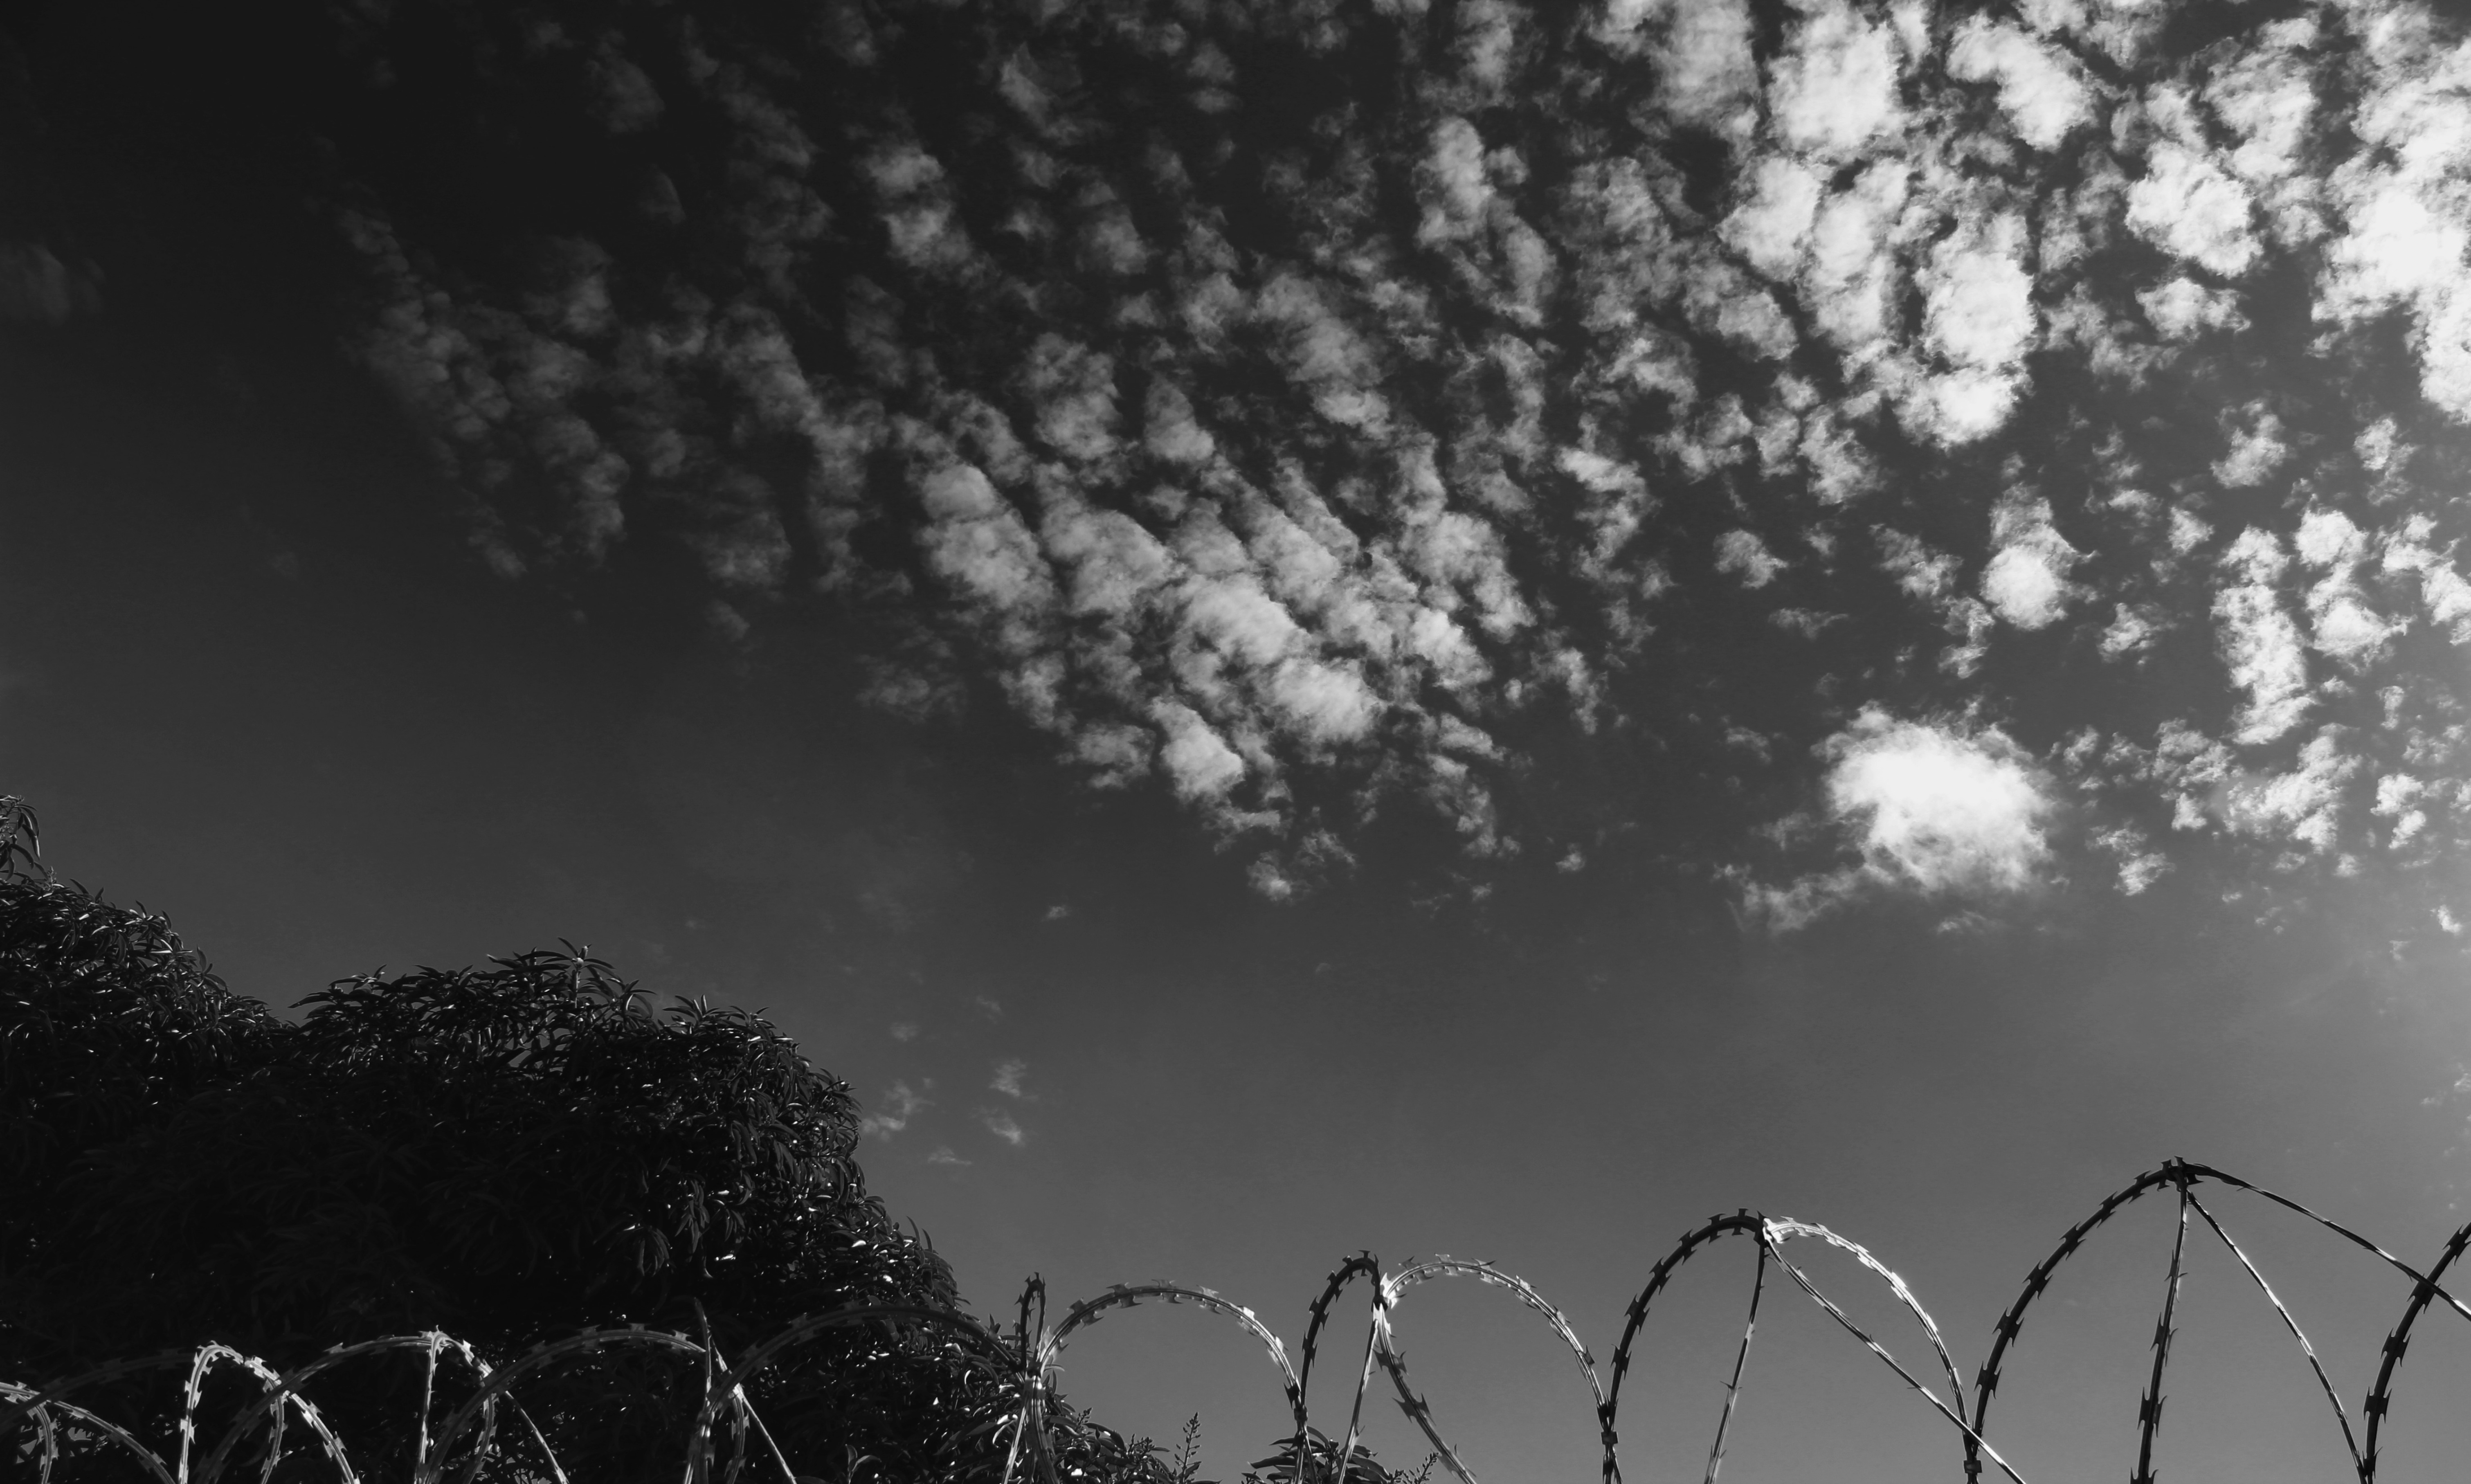
tree, nature, branch, light, cloud, black and white, sky, photography, sunlight, morning, darkness, monochrome, wilson, contraluz, foto, nuvem, horizonte, belo, ceu, leonel, monochrome photography, atmospheric phenomenon, woody plant